Advance Auto Parts

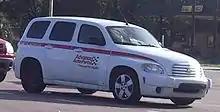
2006-2010 Chevrolet HHR used as the fleet vehicle of the company

In April 1932, Arthur Taubman purchased the Advance Stores from Pep Boys, with two stores in Roanoke, Virginia, and one in Lynchburg, Virginia. Advance premiered on the Fortune 500 list of companies in 2003 at No. 466. In January 2005, Advance was named the “Best Managed Company in America” in the retail sector by "Forbes". In July 2018, the corporation was ranked at No. 1,412 on the "Forbes" "World's Biggest Public Companies" list, but by March 2025, the company was too small to rank on the list. Advance ranked No. 326 on the 2019 Fortune 500 list and No. 415 in 2024. The company retails various brand name, original equipment manufacturer (OEM) and private label automotive replacement parts, accessories, batteries and maintenance items for domestic and imported cars, vans, sport utility vehicles and light and heavy duty trucks. Advance Auto Parts shares are mainly held by institutional investors such as The Vanguard Group, BlackRock, State Street Corporation, and others. The first major expansion of Advance Auto Parts was in 1998 when the company acquired the remaining operations of Western Auto, an auto parts and general store retailer. Most of the Western Auto operations had been taken over by Sears, Roebuck and Co. in 1987. Then, in April 2001, Advance Auto Parts acquired Carport Auto Parts, a regional retail chain with 29 stores in Alabama and Mississippi. On November 28, Advance acquired Discount Auto Parts, Inc., a regional auto parts chain with 671 stores in Florida, Alabama, Georgia, South Carolina, and Louisiana. Upon completion of this merger, Advance Auto Parts became a publicly traded company, listed as a common stock on the New York Stock Exchange under the symbol AAP. The year ended with 2,484 stores in 38 states.